Church of Saint-Louis, La Flèche

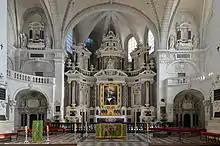
Baroque choir altarpiece.

On September 3, 1603, Henri IV signed the Edict of Rouen authorizing the return of the Jesuits to France and then decided to cede his “Château-Neuf” at La Flèche to the Jesuits so that they could establish a college. In the Edict of Fontainebleau, issued in 1607, the king laid down the college's teaching program and promised to build its church. He also indicated that he wished his heart to be removed from his body after his death, and placed in the college's church.